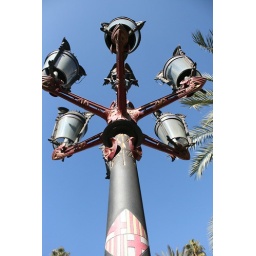
A street lamp by Gaudi